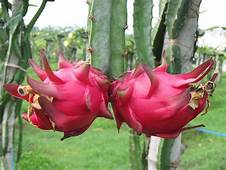
Label: Dragonfruit